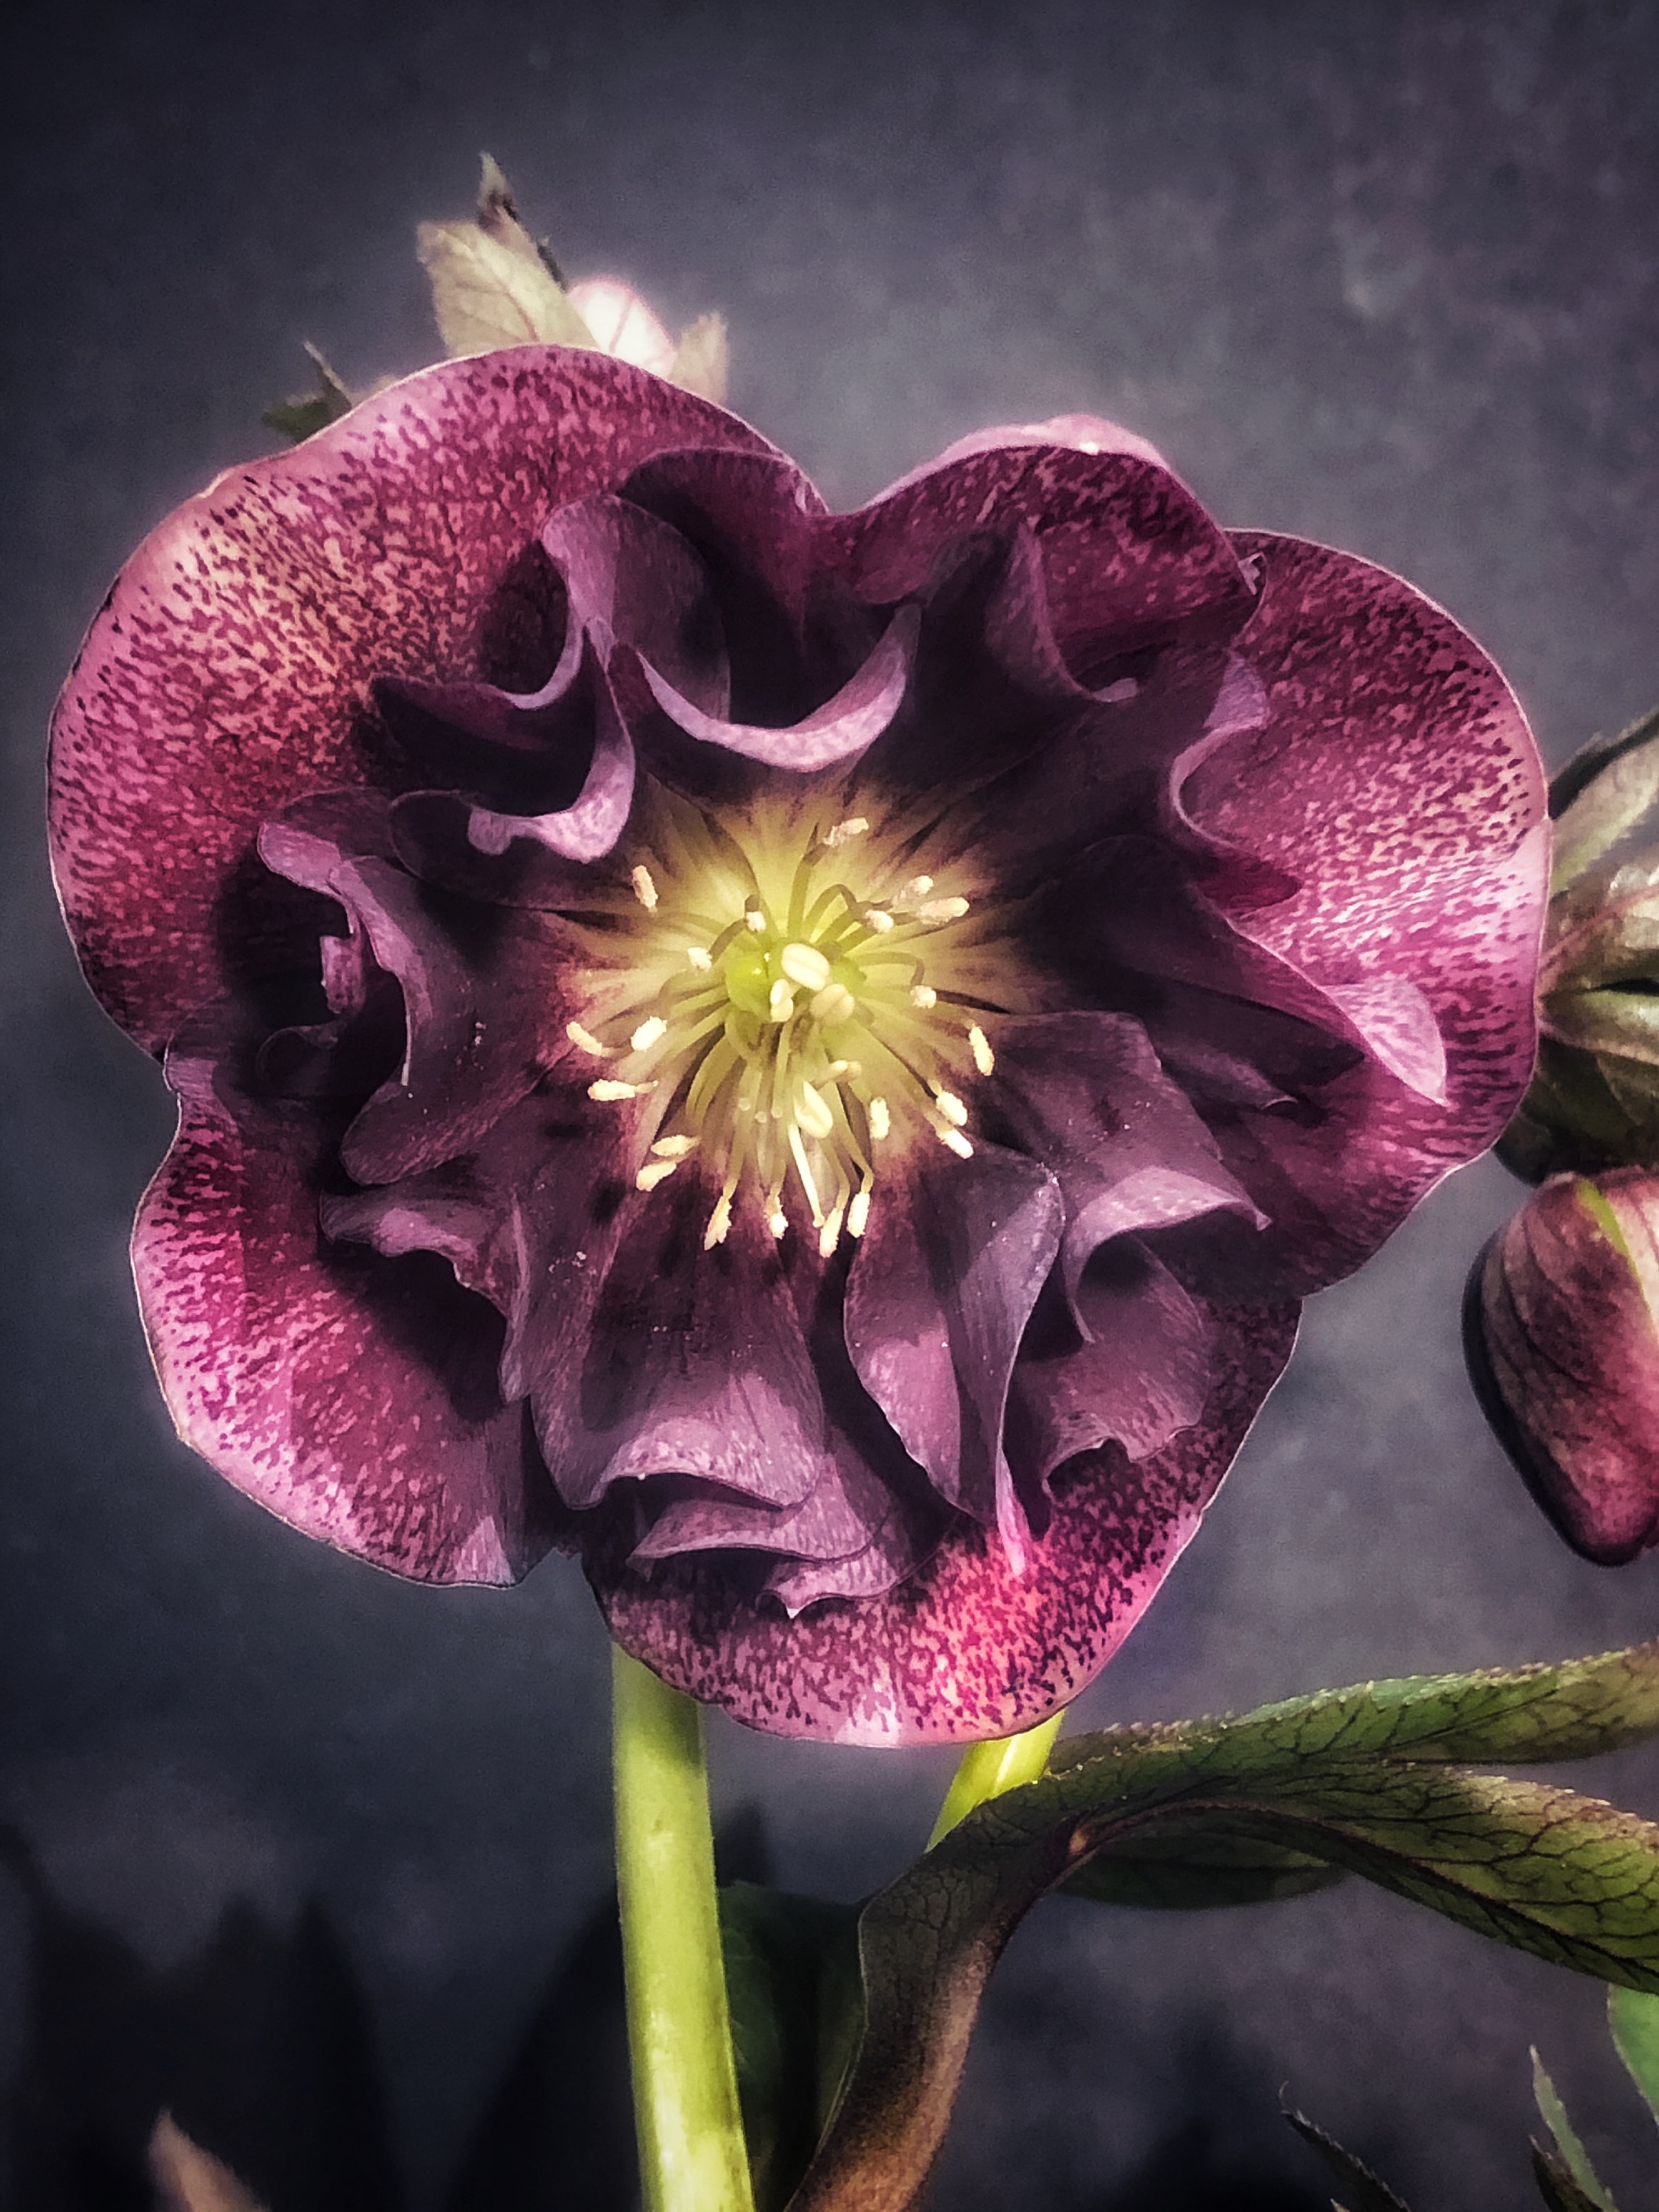
flower, plant, light, purple, botany, petal, terrestrial plant, pink, herbaceous plant, magenta, annual plant, Pedicel, close up, flowering plant, pollen, macro photography, water lily, floristry, cut flowers, wildflower, aquatic plant, still life photography, art, plant stem, lily family, blossom, proteales, still life, amaryllis family